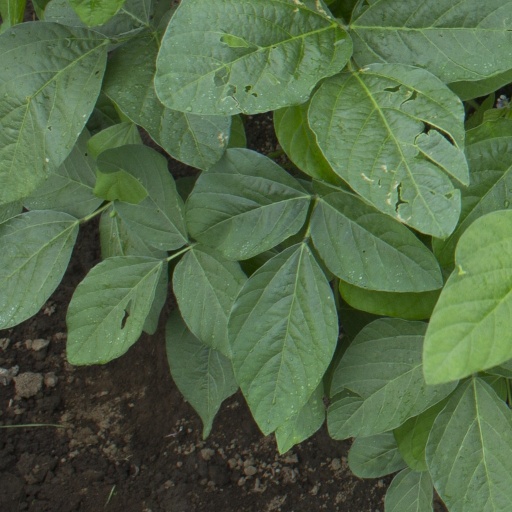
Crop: soybean